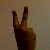
The image shows a hand gesture representing the number 2 in Indian Sign Language.